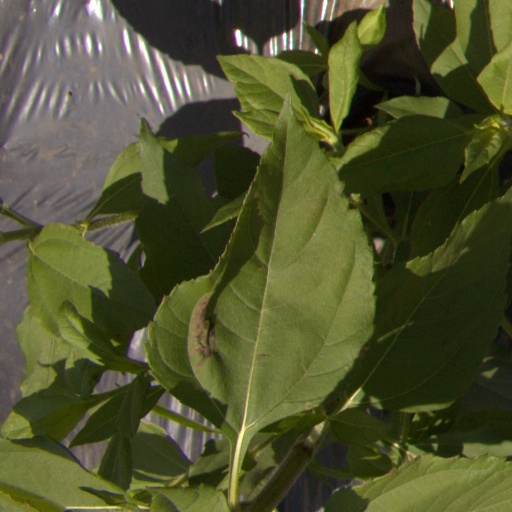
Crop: Jerusalem artichoke